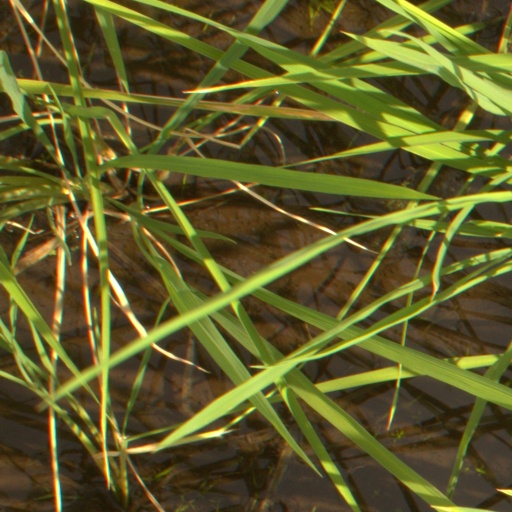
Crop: rice